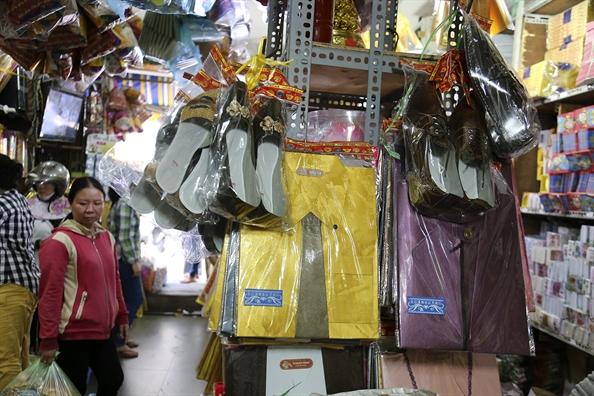
ở bên trong cửa hàng có sự xuất hiện của những mặt hàng vàng mã